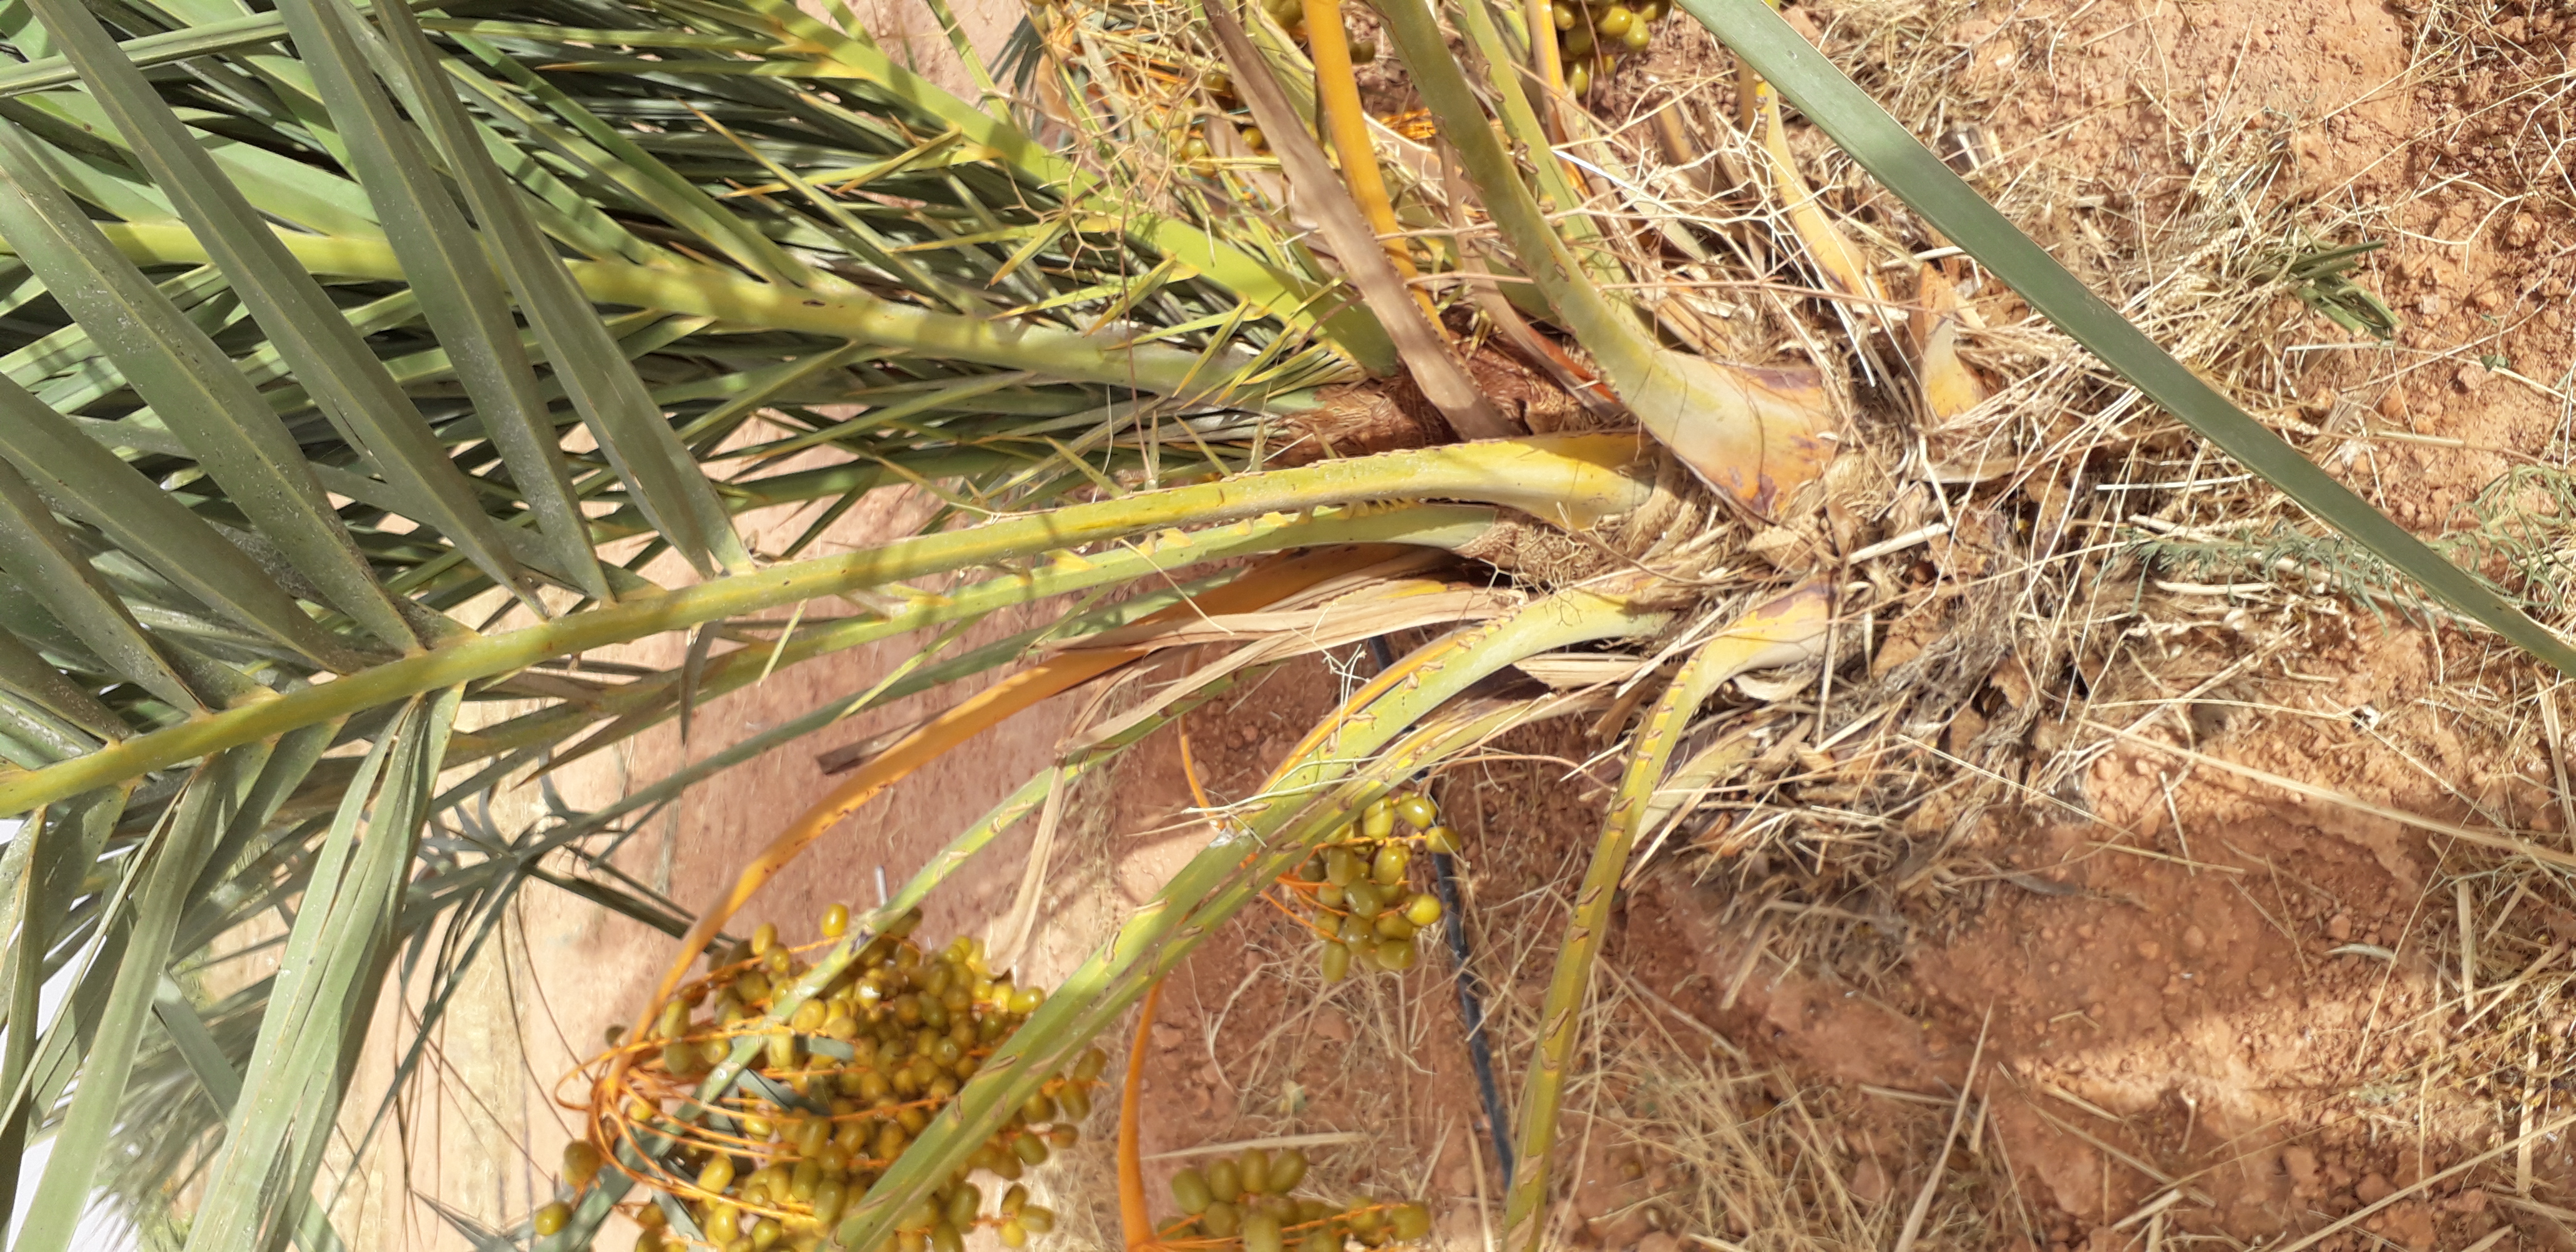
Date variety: Boufagous